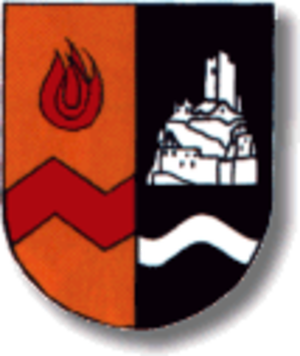
Pantenburg est une municipalité allemande située dans le land de Rhénanie-Palatinat et l'arrondissement de Bernkastel-Wittlich.